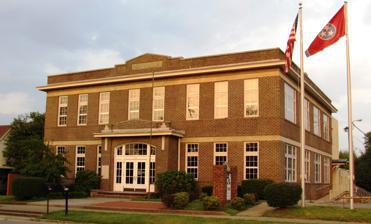
Building: Bradley Academy Museum
Country: United States of America
Year built: 1918
United States historic place Bradley Academy U.S. National Register of Historic Places Show map of Tennessee Show map of the United States Location 415 S. Academy St., Murfreesboro, Tennessee Coordinates 35°50′32.06″N 86°23′21.01″W / 35.8422389°N 86.3891694°W / 35.8422389; -86.3891694 Area less than one acre Built 1918 ( 1918 ) Architectural style School building NRHP reference No. 90000914 Added to NRHP June 14, 1990 Bradley Academy Museum is a historic school building in Murfreesboro, Tennessee , that now serves as a museum and community center. History The original Bradley Academy was established in 1811 near Jefferson , the original county seat of Rutherford County , as the county's first school. Its namesake was John Bradley, an officer in the American Revolutionary War , who donated the land that the first school was built on. The school later relocated to Murfreesboro and operated as a school for white students until the 1850s. In 1884, Bradley Academy was revived to become the county's first school for African Americans . The current building was built circa 1917–8 and was operated as a school for African-American children until 1955, when the school moved to the current Bradley Academy location on Mercury Boulevard. Murfreesboro City Schools converted the building into a maintenance facility. In 1990 the Bradley Academy Historical Association formed with the purpose of restoring the building for community use. The building was listed on the National Register of Historic Places that same year. The organization obtained funding for the restoration project from sources including the Christy-Houston Foundation, the Tennessee state government, and the U.S. Department of Housing and Urban Development . The building opened as a community center in 2000. It hosts exhibits on the history of Rutherford County , particularly of African Americans in the area. Current school The Bradley Academy name is still in use as the name of a public elementary school in Murfreesboro, located at 511 Mercury Boulevard. References